Clear Body, Clear Mind

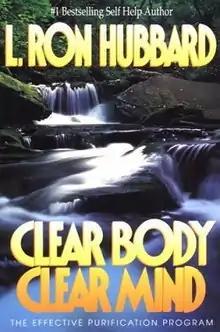
Cover of first edition

Clear Body, Clear Mind is a pseudoscientific book about Scientology compiled from L. Ron Hubbard material from the 1960s. It was published posthumously in 1990 by Bridge Publications, the Church of Scientology's publishing house. The book is considered part of Scientology's canon. It is the textbook for the Purification Rundown ("Purif"), which Scientologists believe is a detoxification program with medical and spiritual benefits. Medical professionals characterise it as dangerous, quackery, and in some cases lethal.